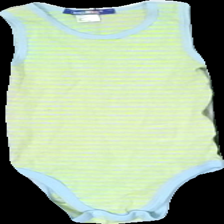
View: front
Type: Tank top
Category: Children
Brand: Not in the list
Brand text on label: lupilu
Colors: Yellow, Blue
Material: 100% cotton
Pattern: Striped
Cut: Regular
Size: 86
Season: Summer
Damage location: middle center
Damage 2 location: middle center
Price range: <50
Recommended usage: Reuse
Description: randiga body/linne med lufthål.